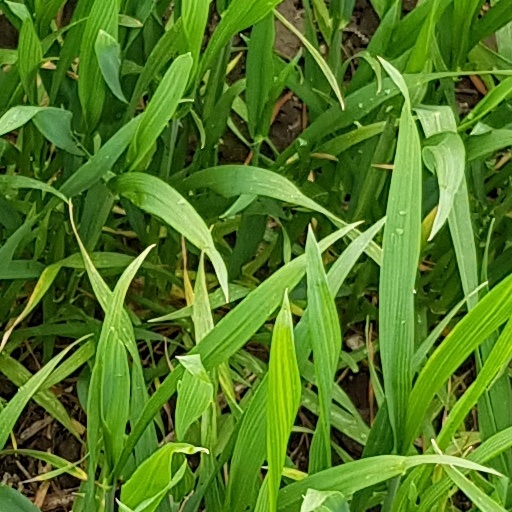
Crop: wheat